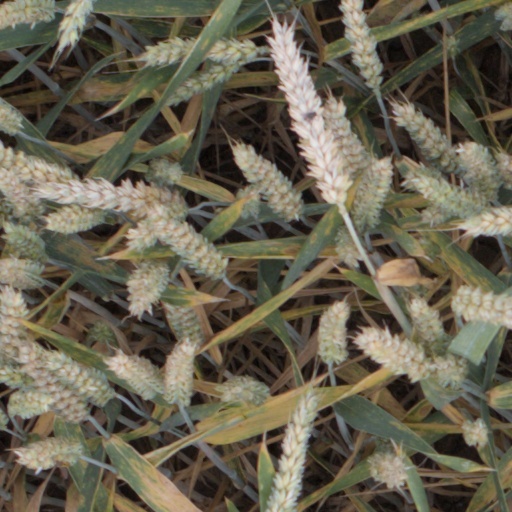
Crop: wheat